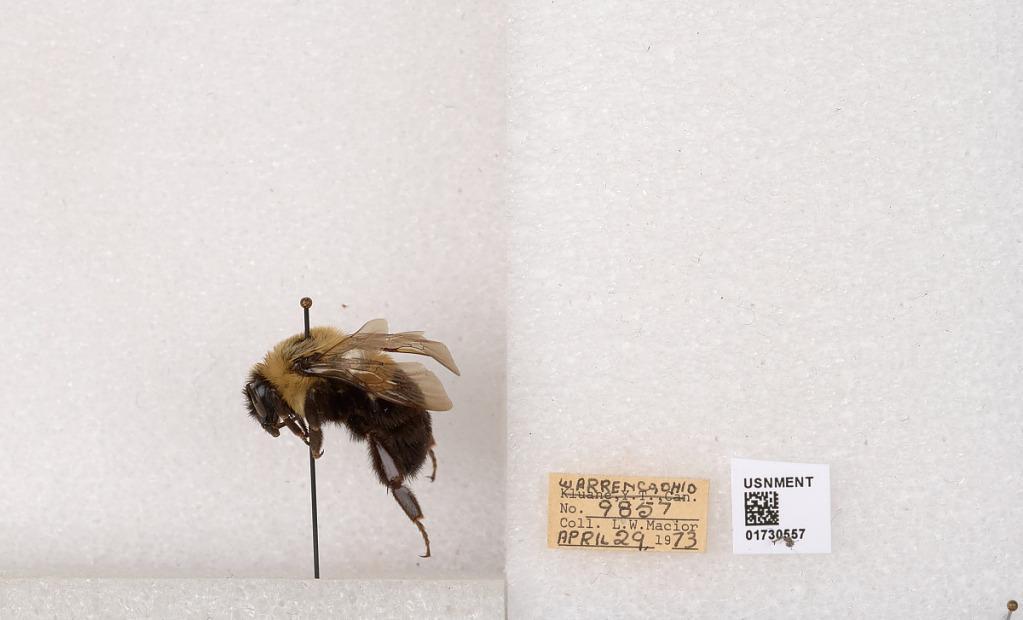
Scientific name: Bombus impatiens Cresson
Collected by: L. Macior
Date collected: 1973-4-29
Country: United States
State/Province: Ohio
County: Warren
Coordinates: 39.4276, -84.1668